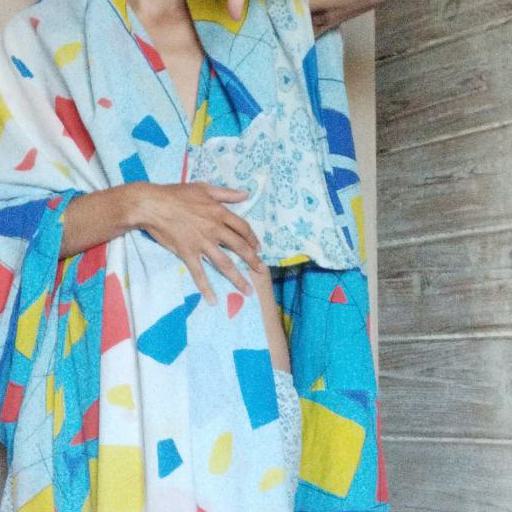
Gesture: no_gesture